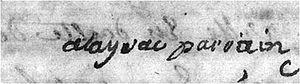
Signature de Nicolas Alayrac, à l'âge de huit ans alors qu'il est parrain de sa soeur Blaize, donc sans l'un de ses pseudonymes (Nicolas d'Alayrac puis Nicolas Dalayrac).
Nicolas Dalayrac est un compositeur français né le 8 juin 1753 à Muret et mort le 27 novembre 1809 à Paris.